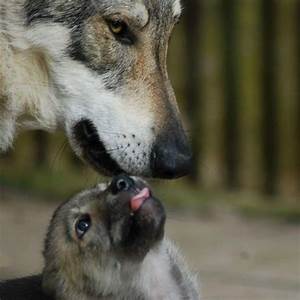
Label: cane